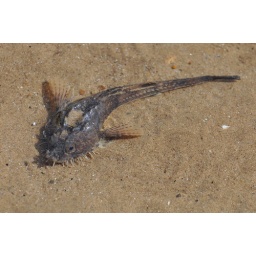
I found this fish &amp;quot;stranded&amp;quot; in a pool at the low water mark of the biggest spring tide this year.